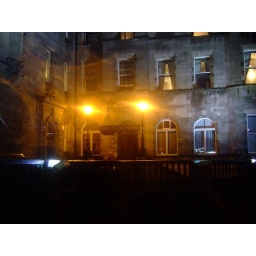
All the streaks made by the snow swirling around the lamps by the side of the Scotsman building caught me eye